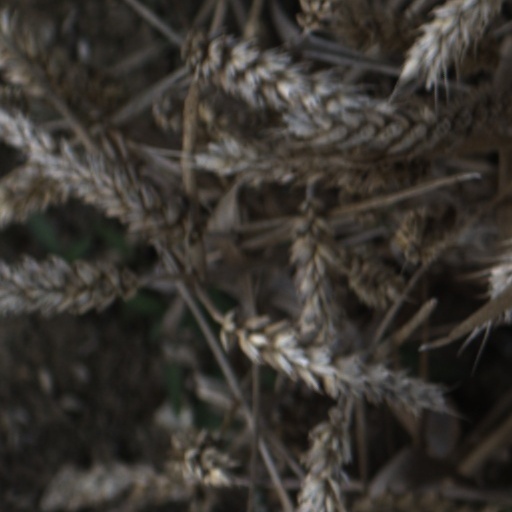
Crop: wheat